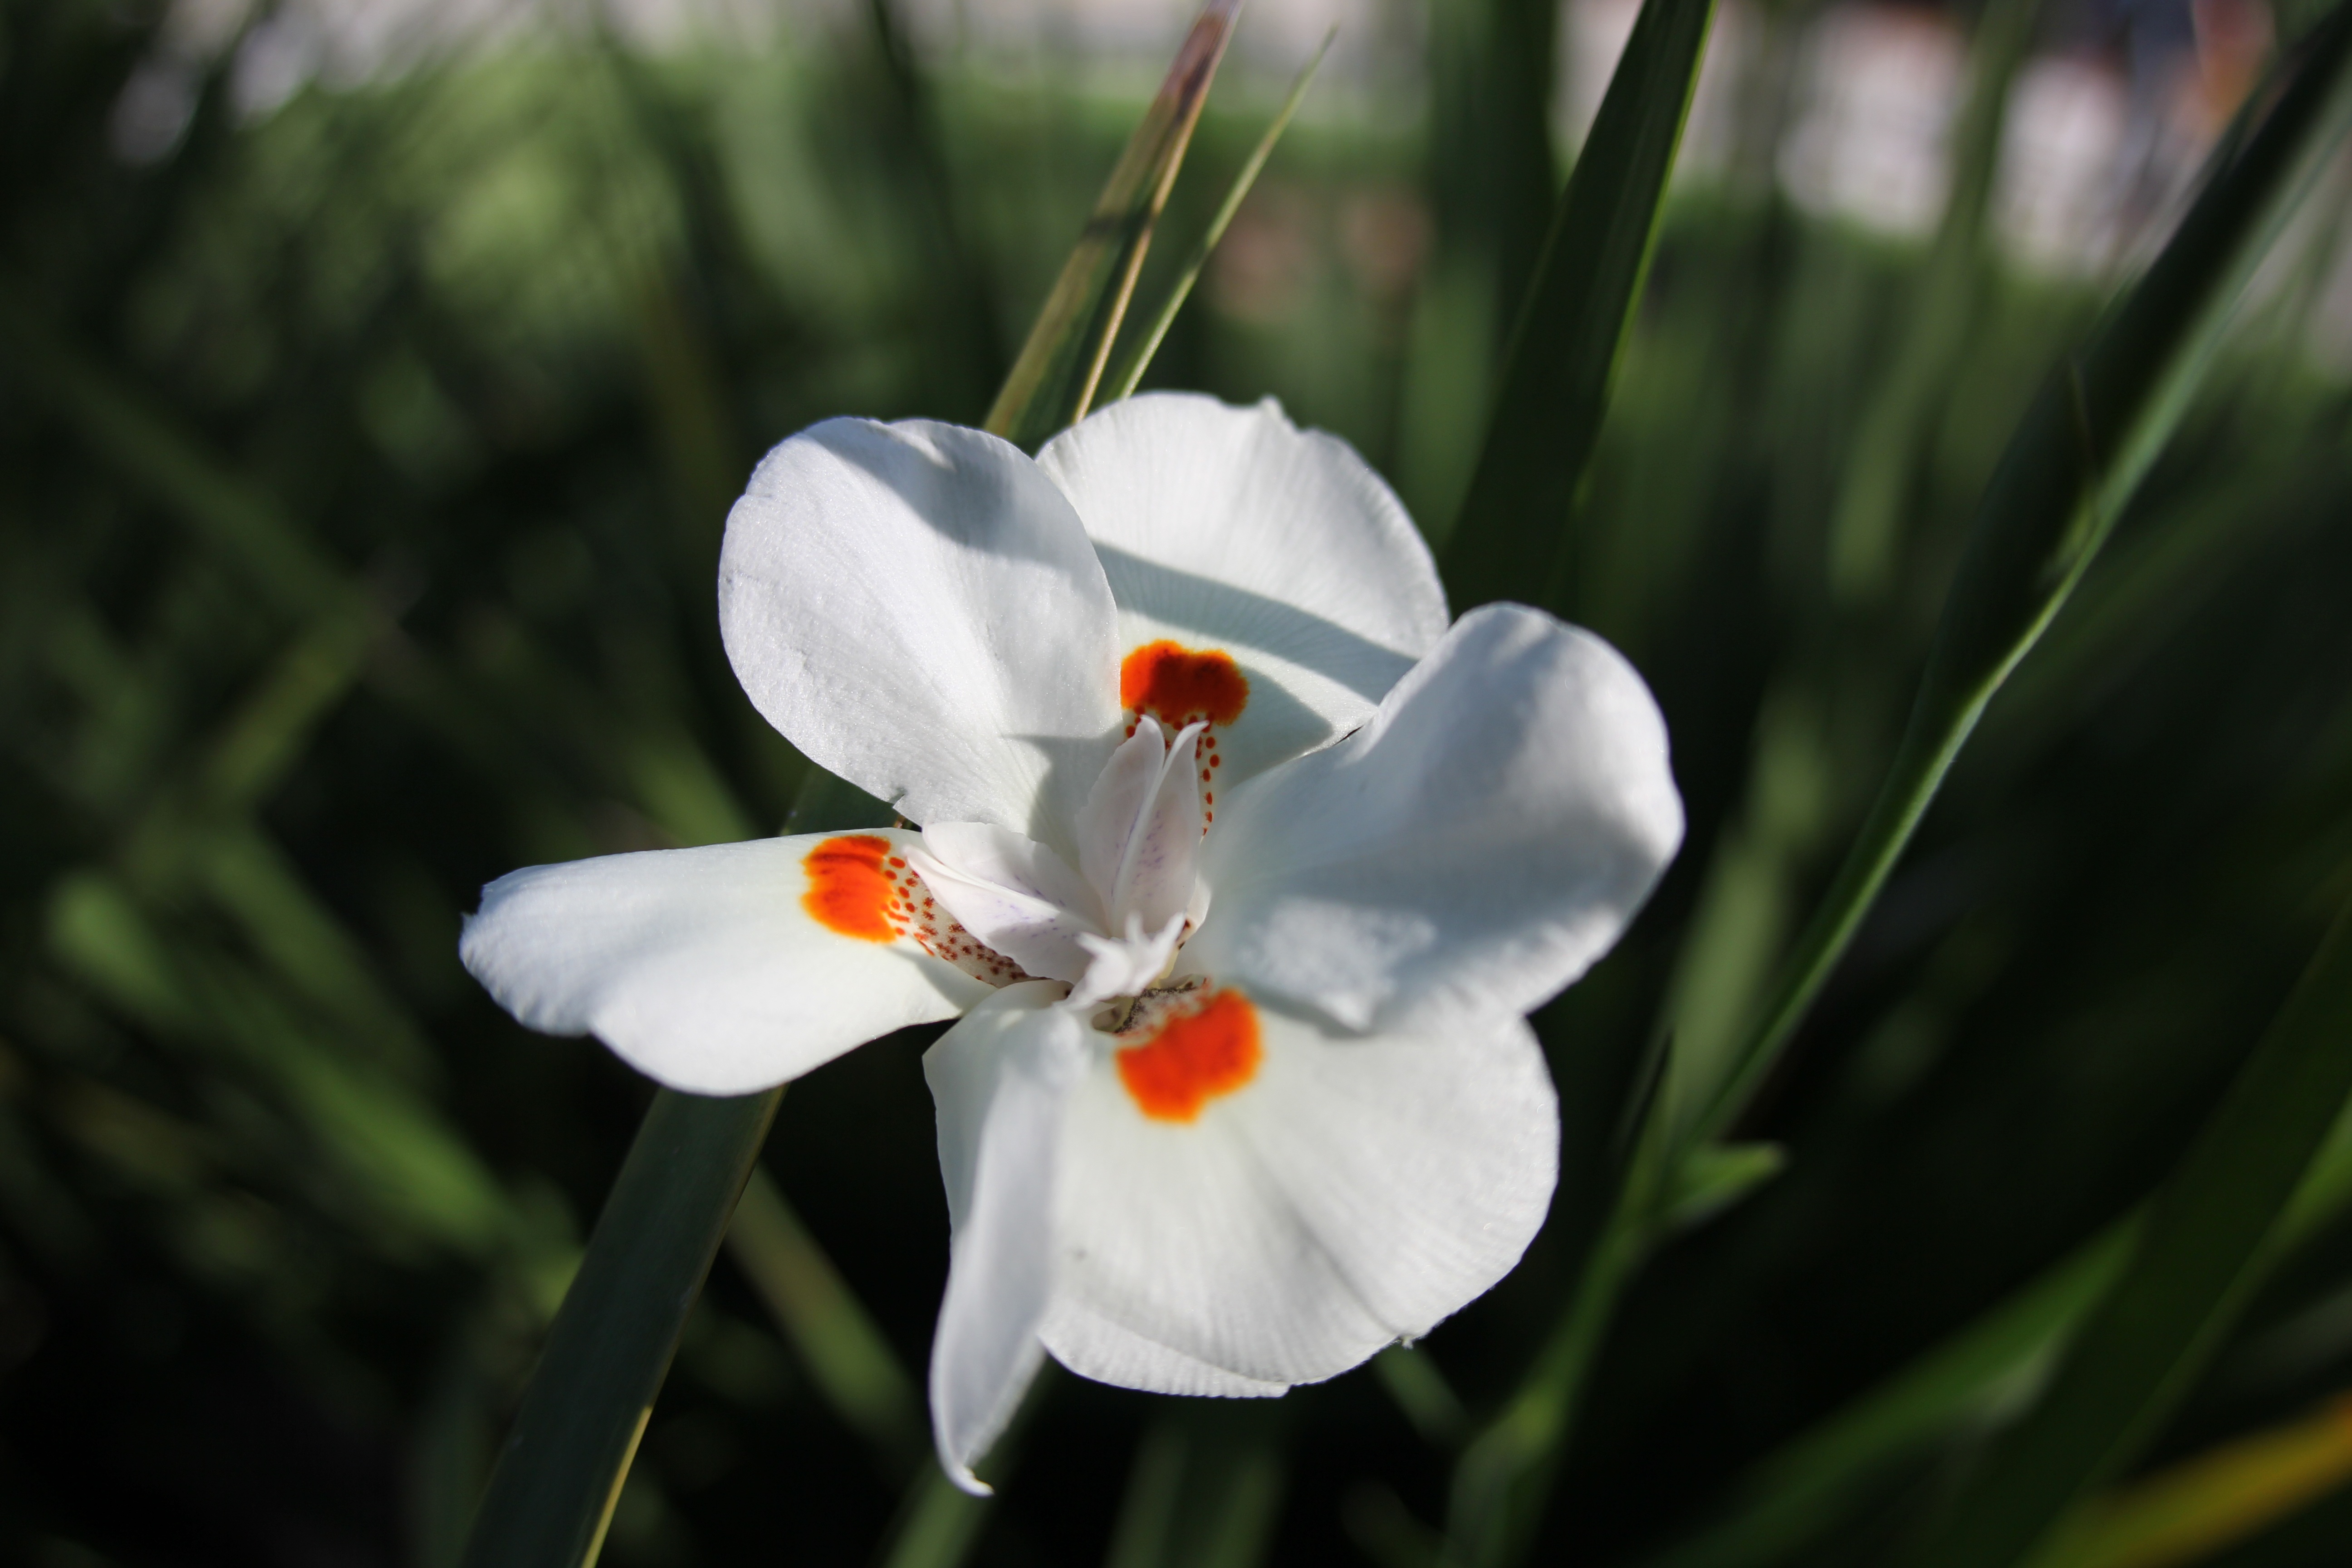
nature, blossom, plant, white, flower, petal, spring, green, romantic, botany, garden, flora, wildflower, eye, narcissus, delicate, macro photography, flowering plant, land plant, iris family